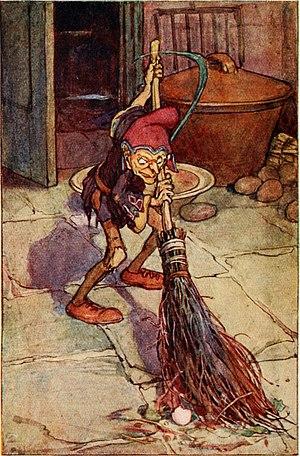
Henry Matthew Brock est un illustrateur et un peintre paysagiste britannique. Il est le plus jeune frère d'un autre dessinateur et illustrateur, plus célèbre et largement publié, C. E. Brock.